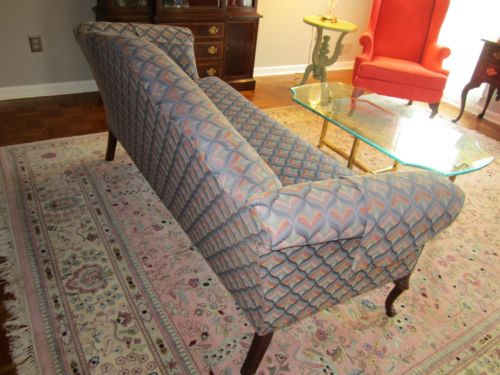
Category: sofa